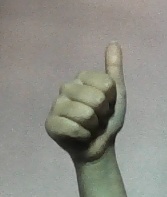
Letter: aleff